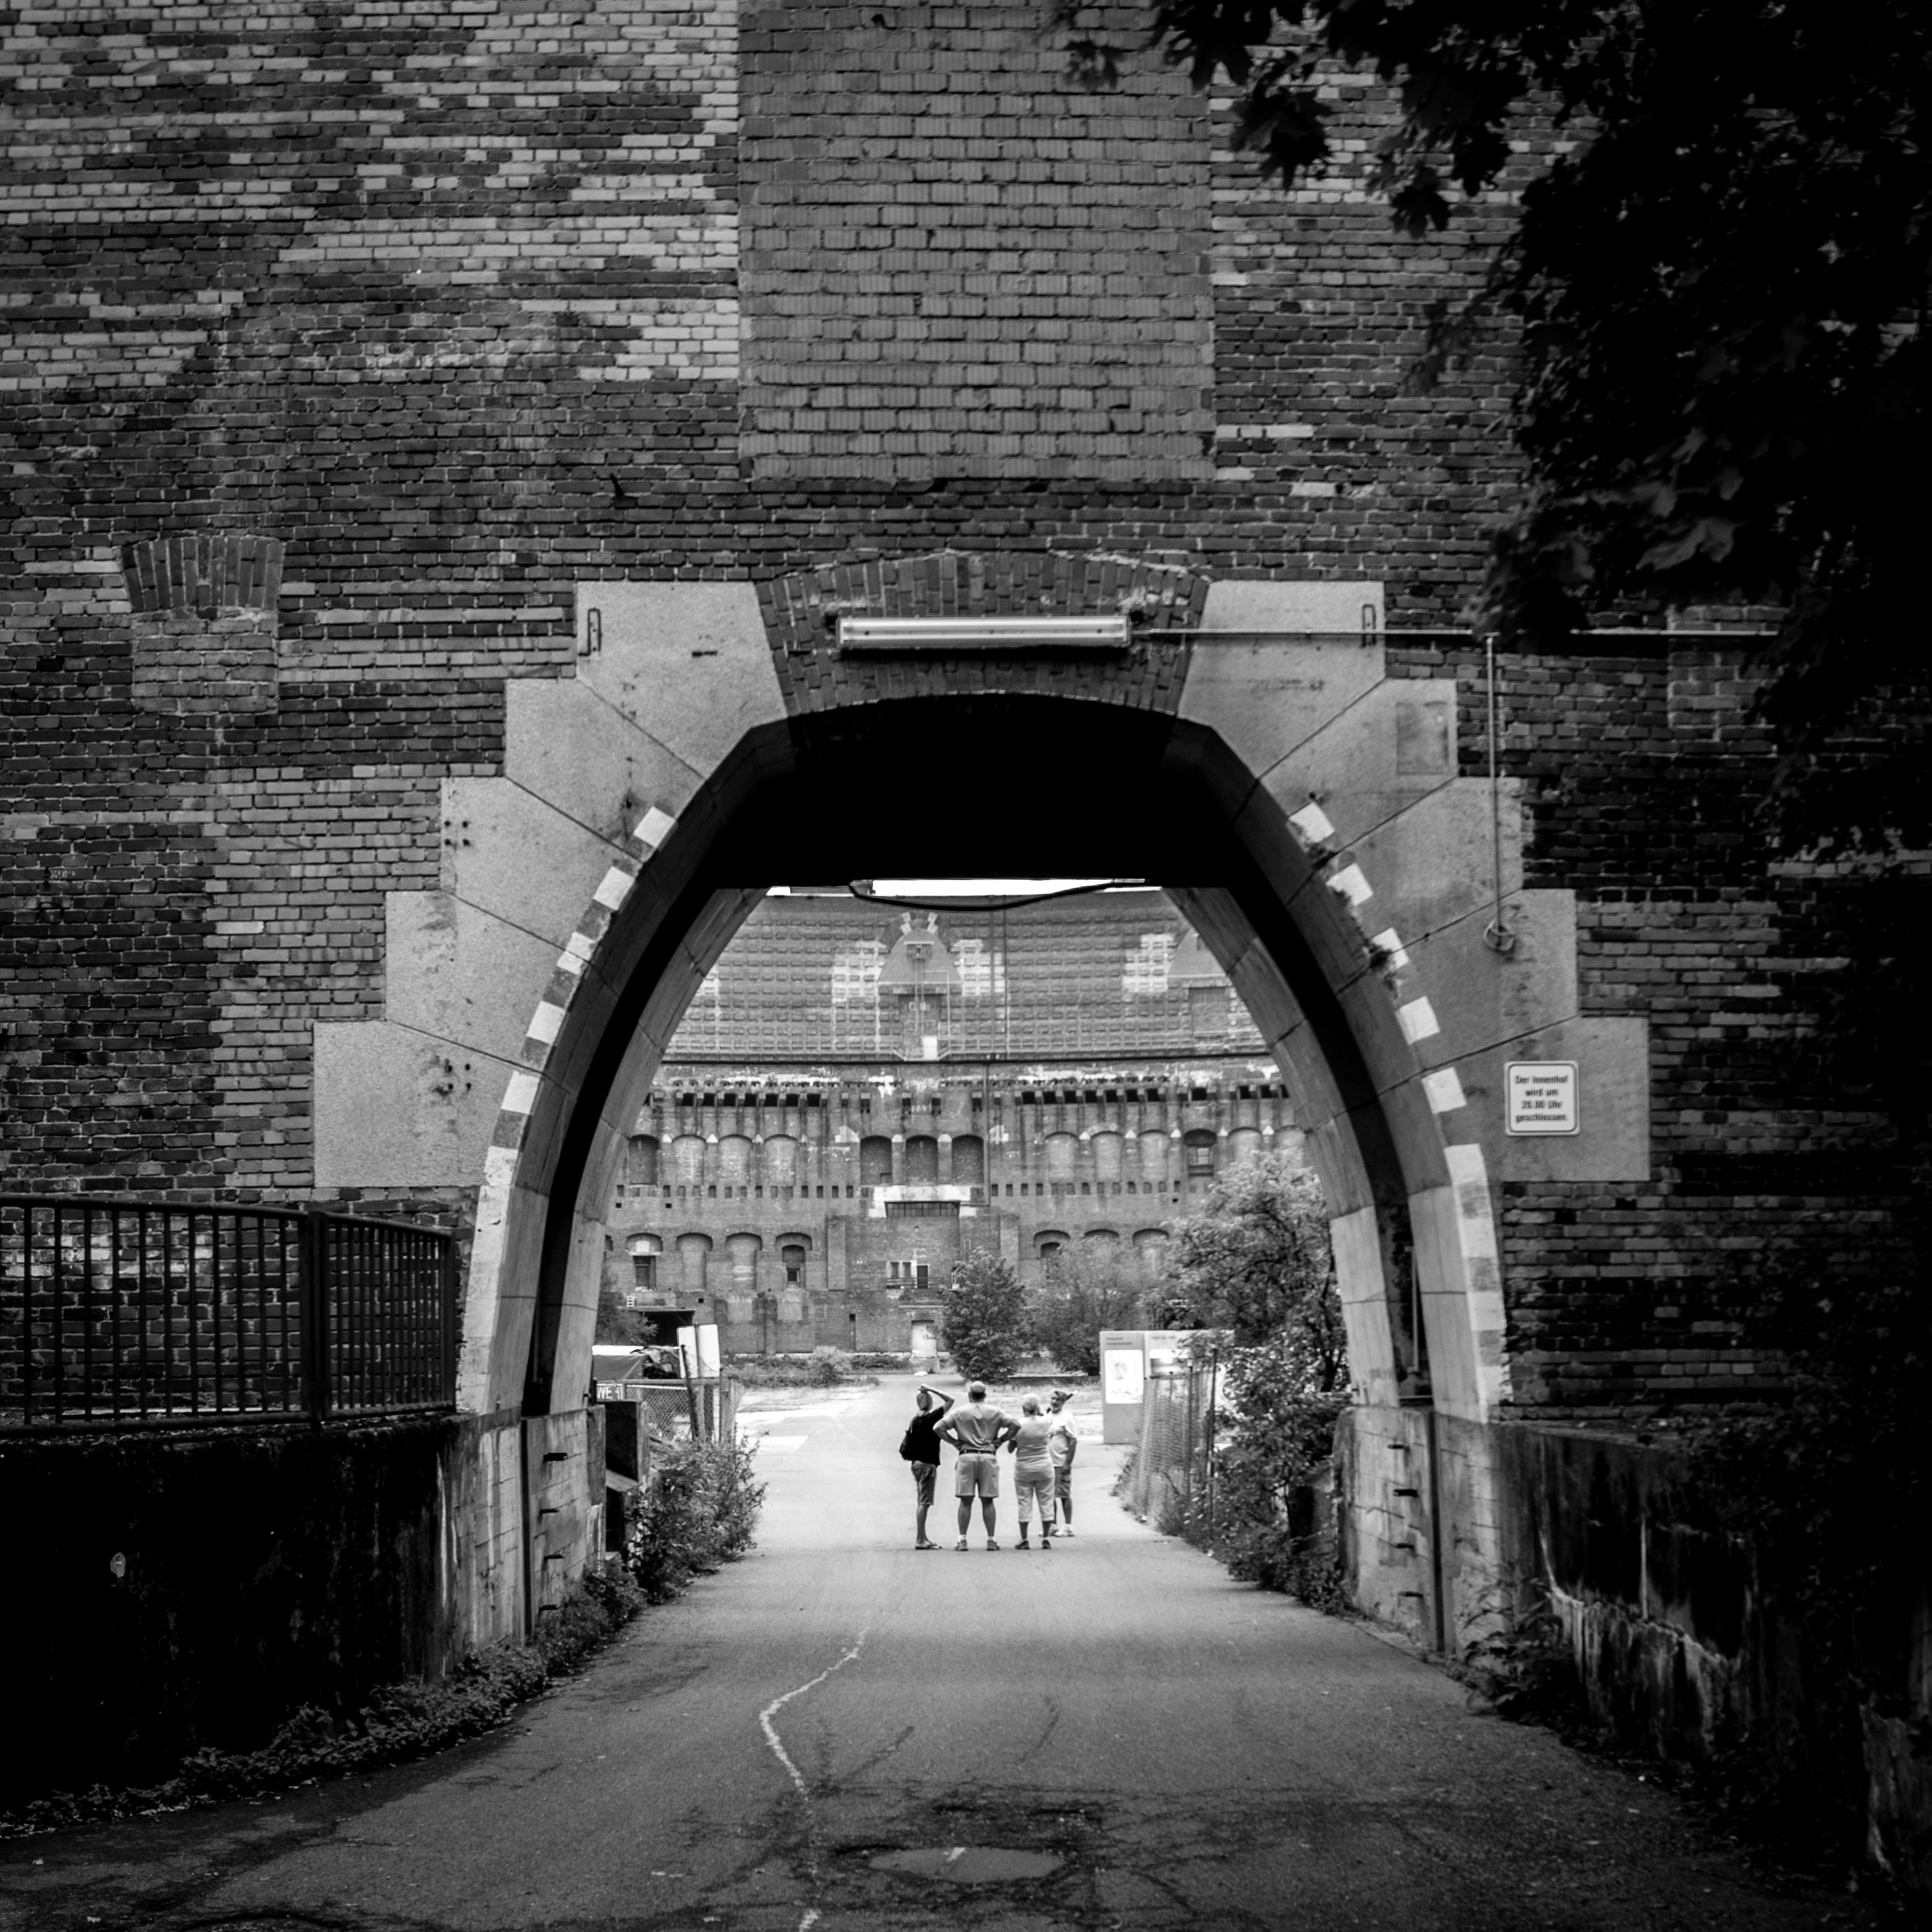
black and white, architecture, road, white, bridge, street, photography, alley, arch, darkness, black, monochrome, stadium, colosseum, candid, courtyard, tourists, infrastructure, archway, bricks, symmetry, germany, shape, nuremberg, nrnberg, inner, sonystreetphotographer, urban area, monochrome photography